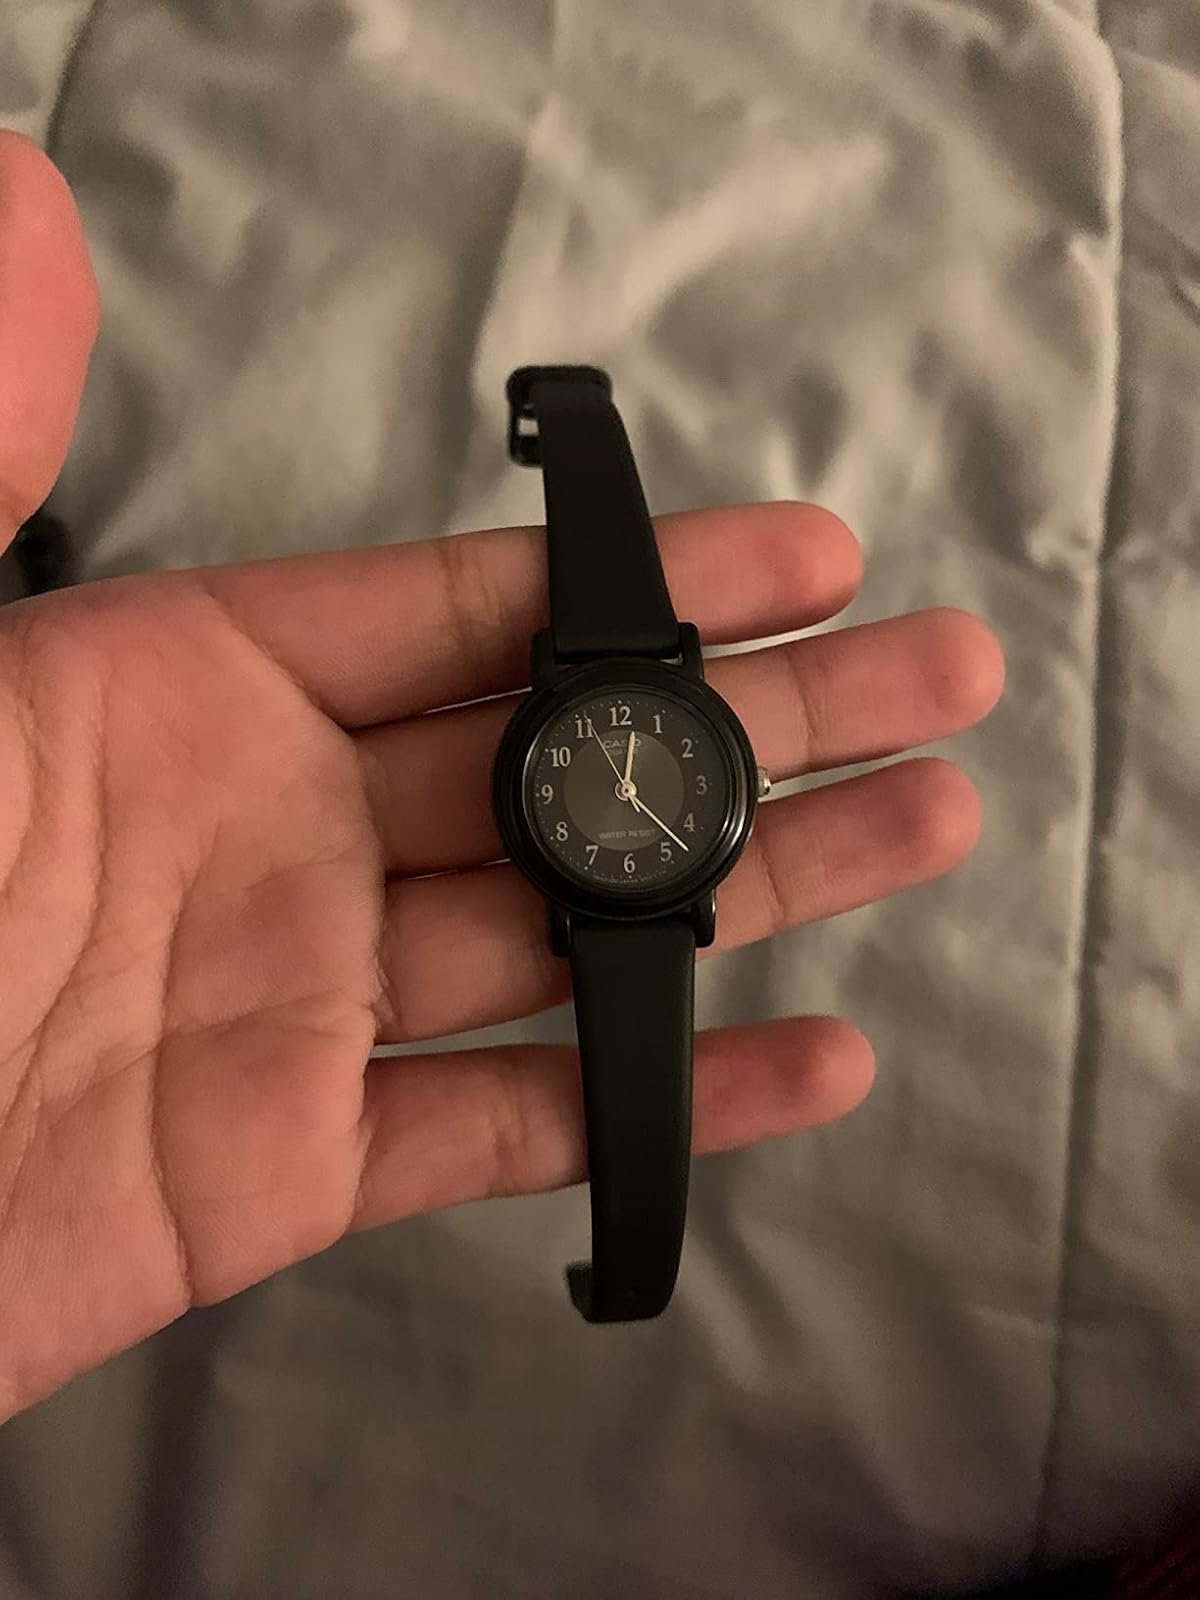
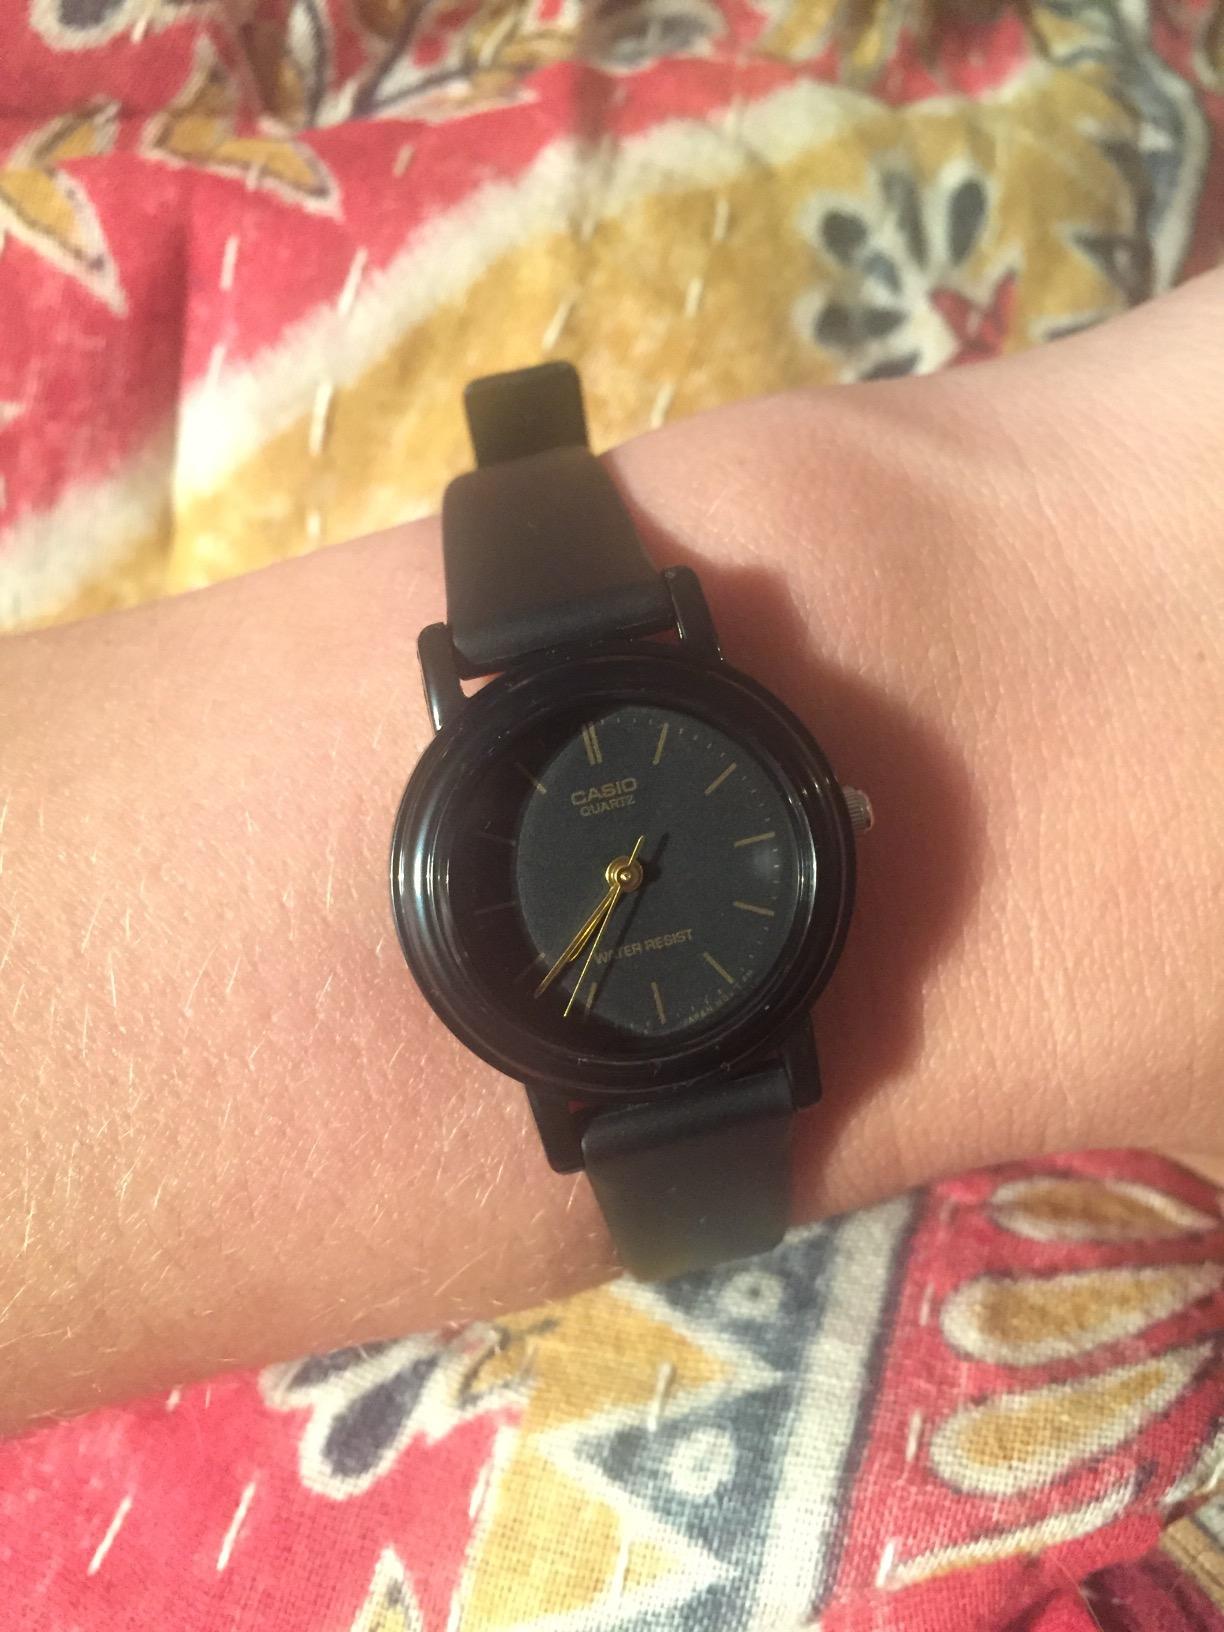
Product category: accessories_watch
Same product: no